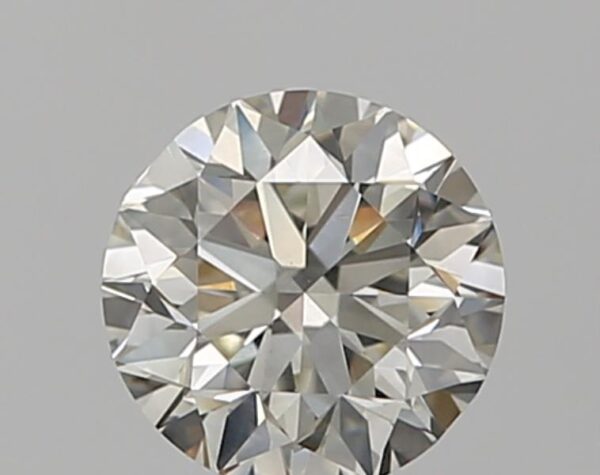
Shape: round
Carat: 0.65
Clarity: VS2
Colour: K
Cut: VG
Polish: EX
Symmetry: VG
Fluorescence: N
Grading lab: GIA
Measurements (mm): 5.34 x 5.41 x 3.48